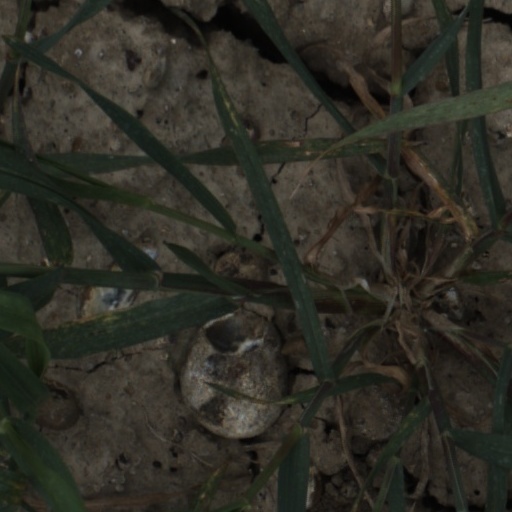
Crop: wheat